Italo Gismondi

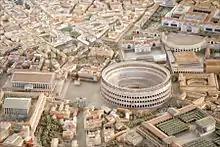
Gismondi's model of Rome in the time of Constantine

Italo Gismondi (August 12, 1887 in Rome, Italy – December 2, 1974 in Rome) was an Italian archaeologist. He is most famed for , a massive scale model of imperial Rome under Constantine the Great.